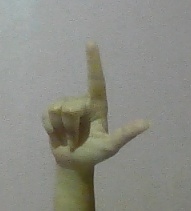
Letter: laam